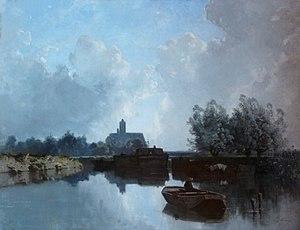
Eugène Cicéri, Au bord du Loing, 1866, Musée barrois (Bar-le-Duc)
Le Loing est une rivière de France, affluent gauche de la Seine, dont le cours long de 143 km traverse les départements de l'Yonne, du Loiret et de Seine-et-Marne.